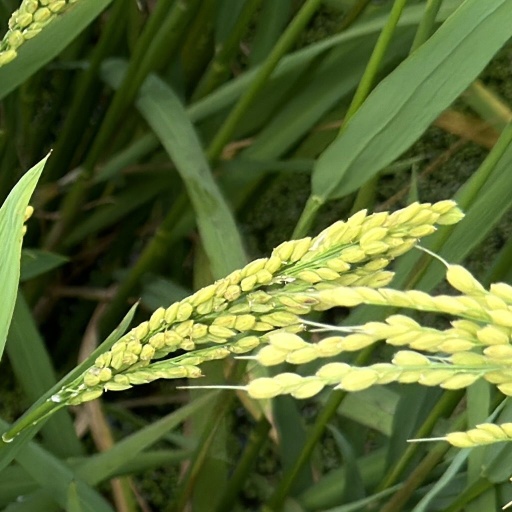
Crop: rice